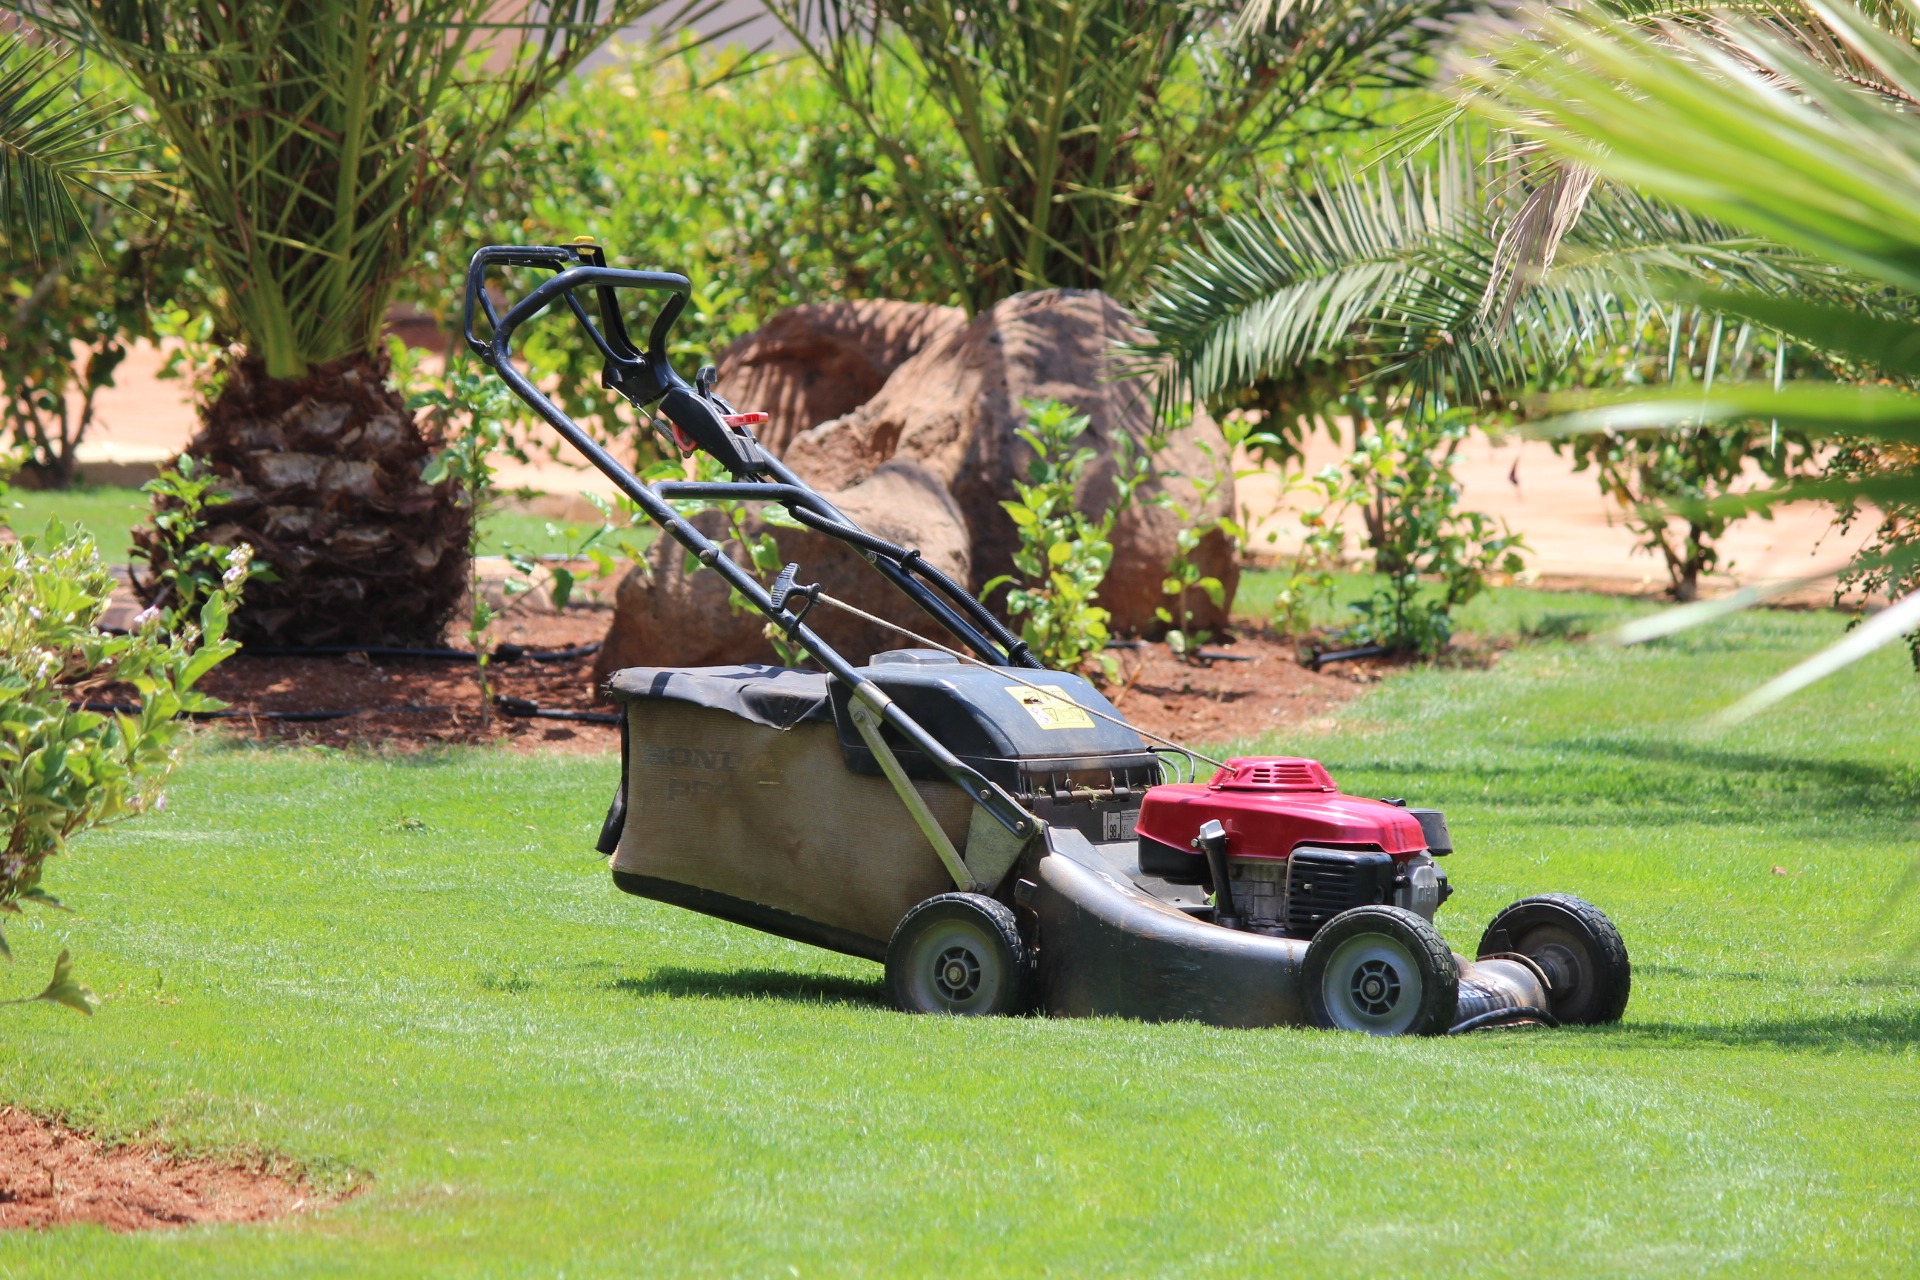
grass, lawn, tool, vehicle, soil, garden, lawn mower, yard, palm trees, mower, land vehicle, cape verde, outdoor power equipment